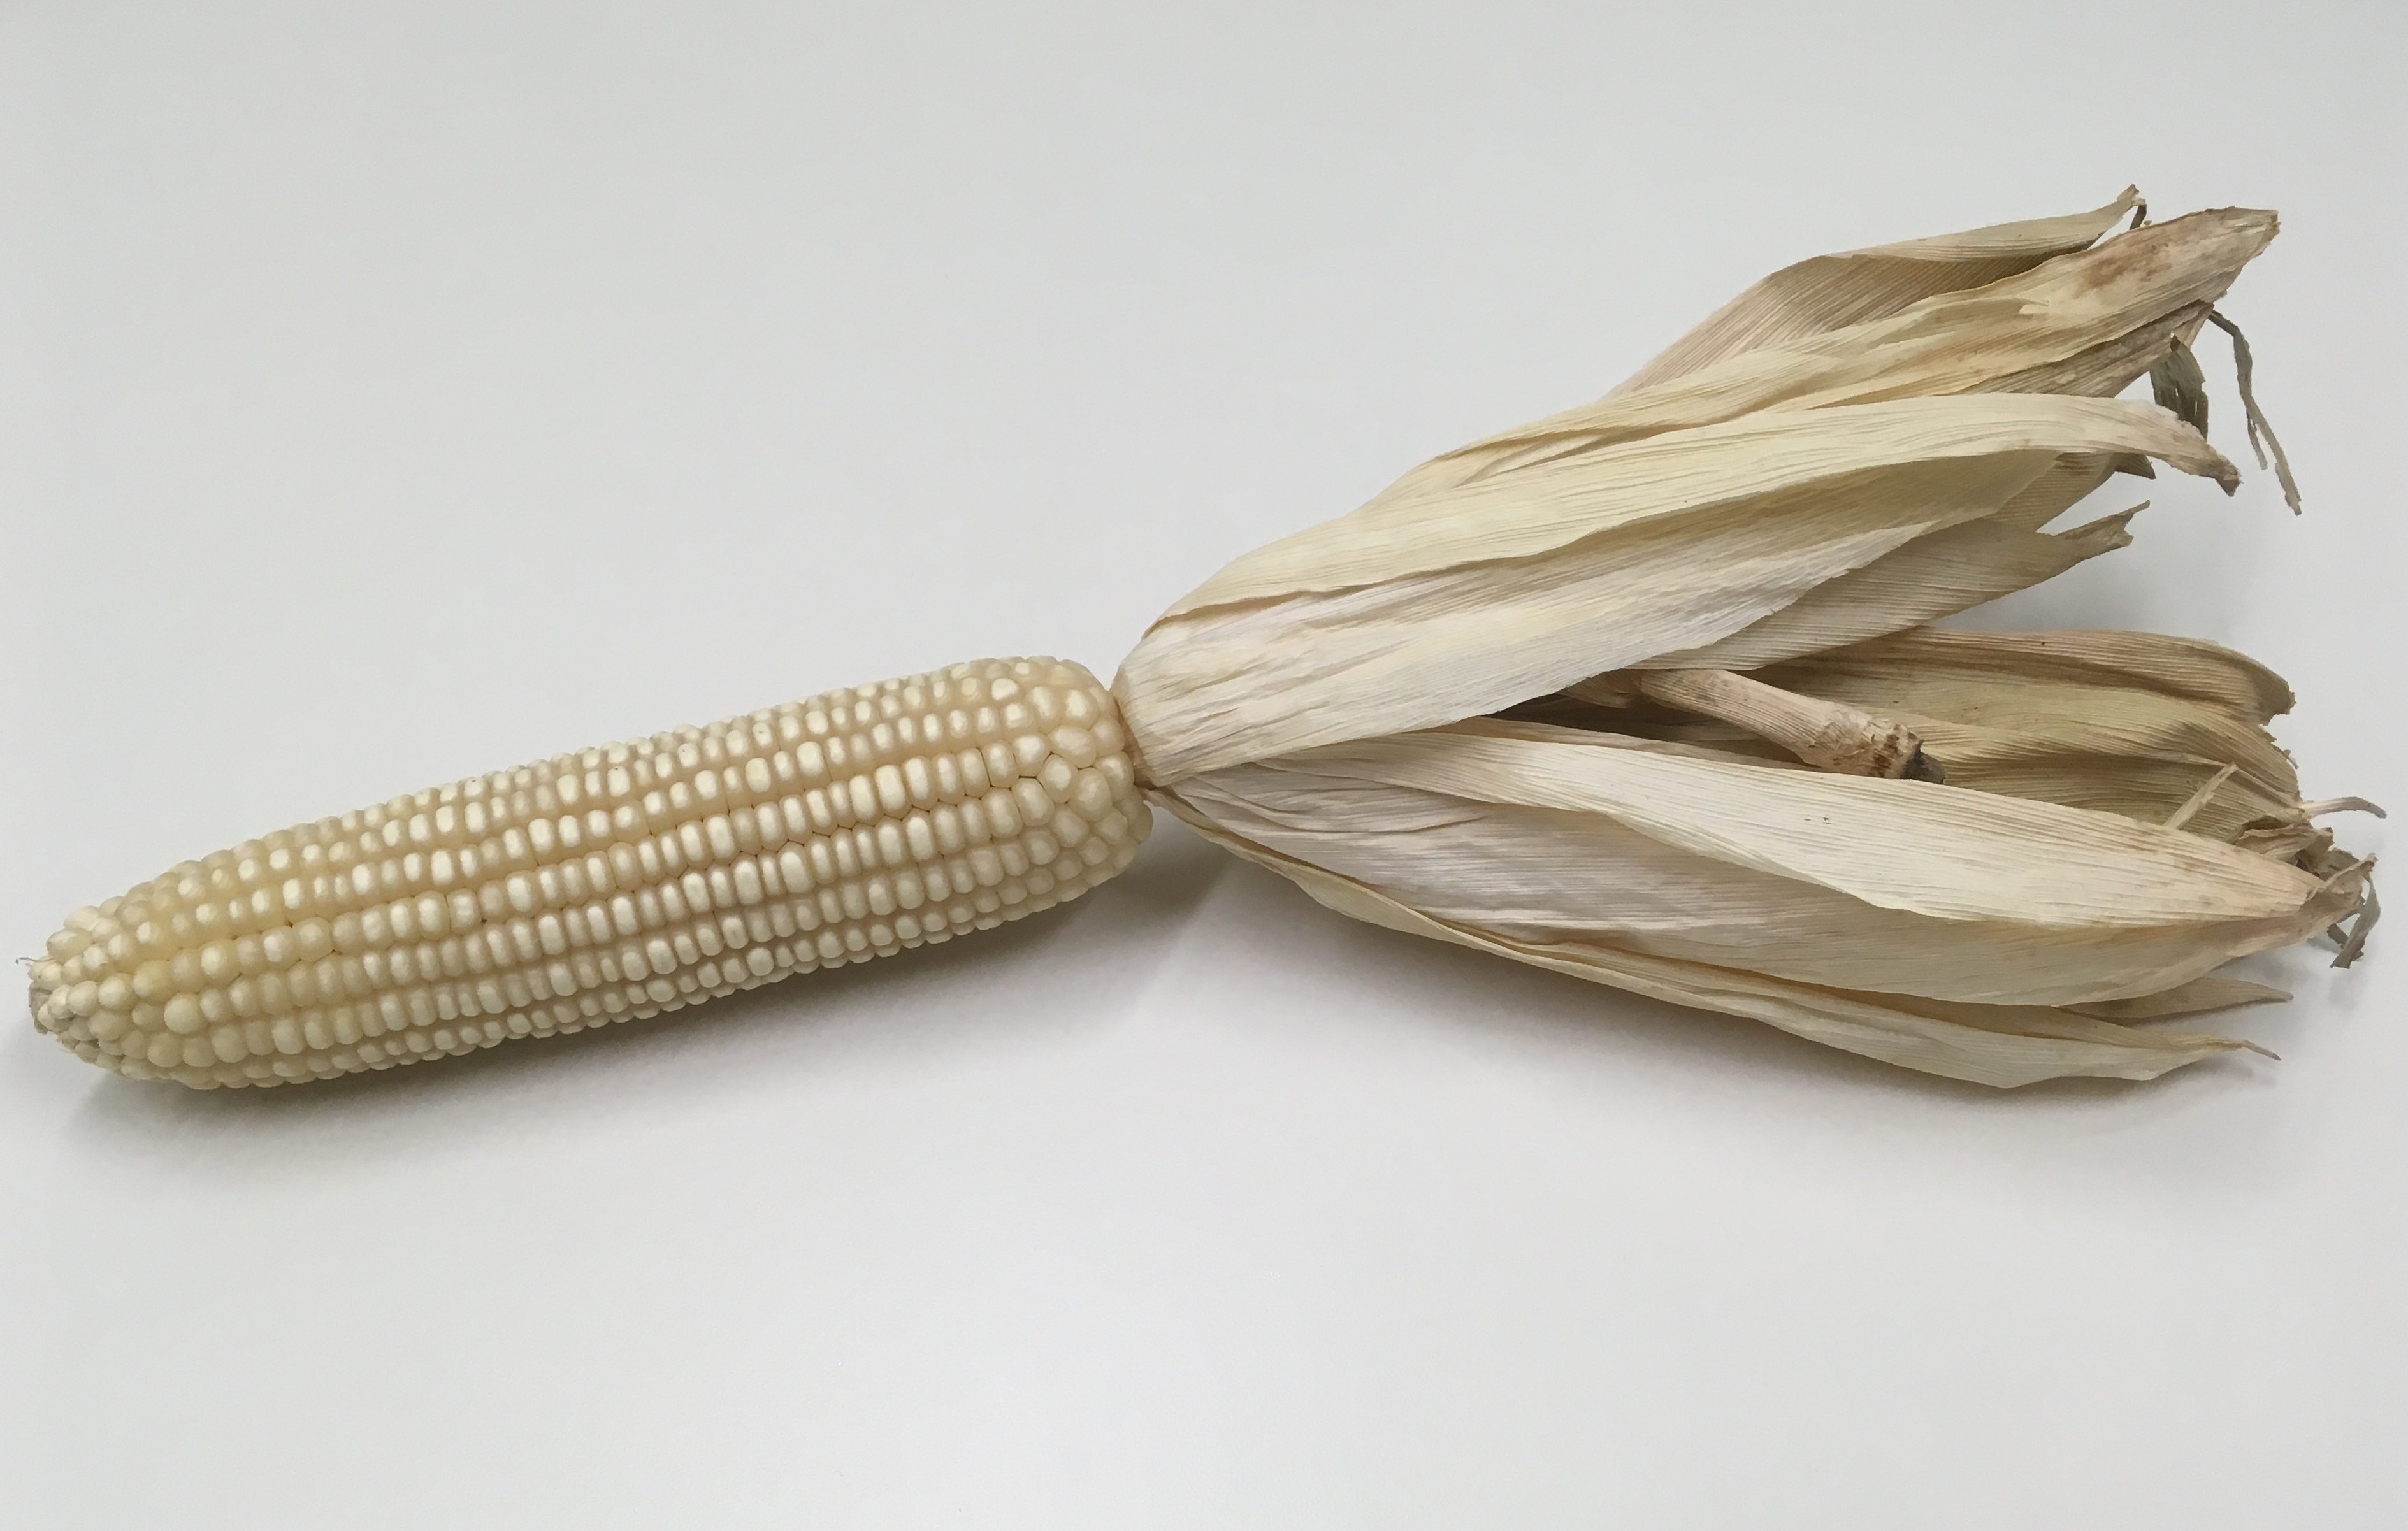
white, grain, food, produce, crop, corn, ear, agriculture, kernel, textile, maize, corncob, husk, grass family